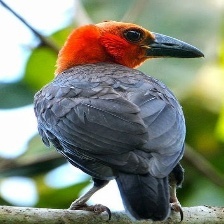
Species: BORNEAN BRISTLEHEAD
Scientific name: PITYRIASIS GYMNOCEPHALA